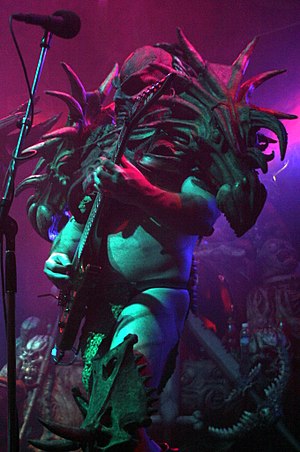
Flattus Maximus
Flattus Maximus
Flattus Maximus er navnet på den figur, der er guitarist i heavy metal/hard-rock-bandet, GWAR. Hans kendetegn er sit røde ansigt, hvide dødningehoveder, dinosaurerhoved, skulderpuder og krybdyrfødder. Historien for ham i GWAR, er at han stammer fra planeten, Home, og fik foræret sin guitar fra en død austronavt.